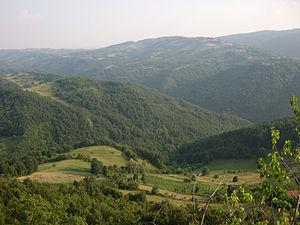
Les alentours de Stanjinac.
Stanjinac est un village de Serbie situé dans la municipalité de Knjaževac, district de Zaječar. Au recensement de 2011, il comptait 53 habitants.